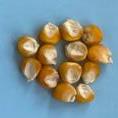
Maize quality: Good